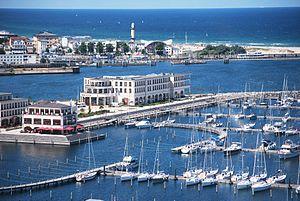
Un port de plaisance est un port situé en bord de mer ou des rivières, réservé aux bateaux de plaisance à voile et à moteur.
Une marina est un complexe résidentiel incluant un port de plaisance utilisé en partie par plusieurs résidents. Le port peut s'articuler, de manière classique, autour de pontons ou être échelonné le long de canaux s'insérant dans la zone résidentielle : dans ce dernier cas, les pontons d'accotement des navires sont disposés au plus près de la résidence de leur propriétaire.